Nick Palance

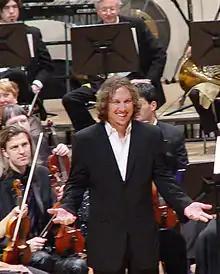
Palance in Concert

Nicholas Steve “Nick” Palance is an American singer, musician, songwriter, and actor. As a singer and actor, Palance headlines concert halls throughout the United States and Canada. He had his first major success starring in the lead role of Andrew Lloyd Webber’s "Joseph and the Amazing Technicolor Dreamcoat" in the off-Broadway tour. Palance is the second cousin of Oscar-winning actor Jack Palance